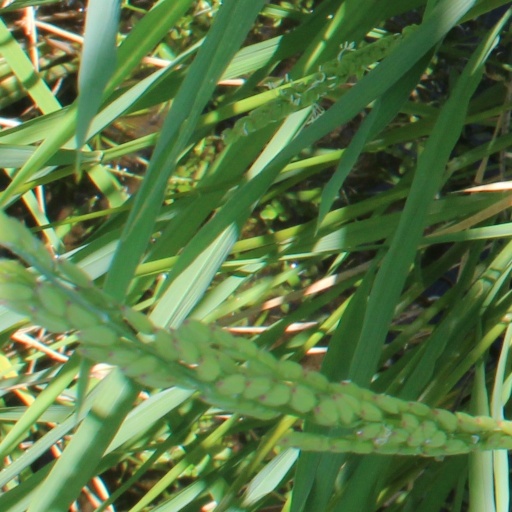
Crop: rice